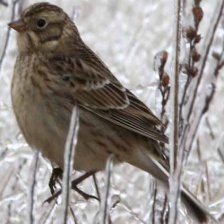
Species: SMITHS LONGSPUR
Scientific name: CALCARIUS PICTUS